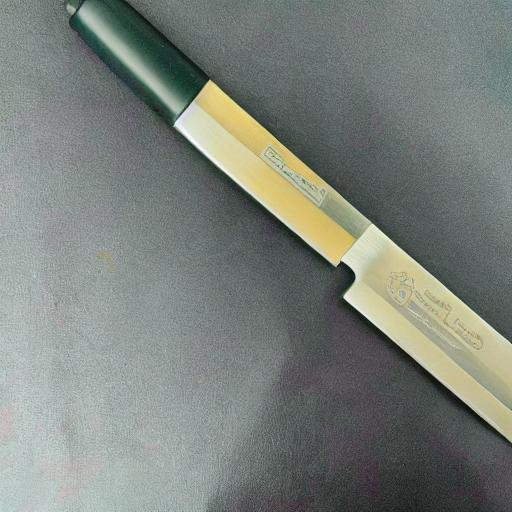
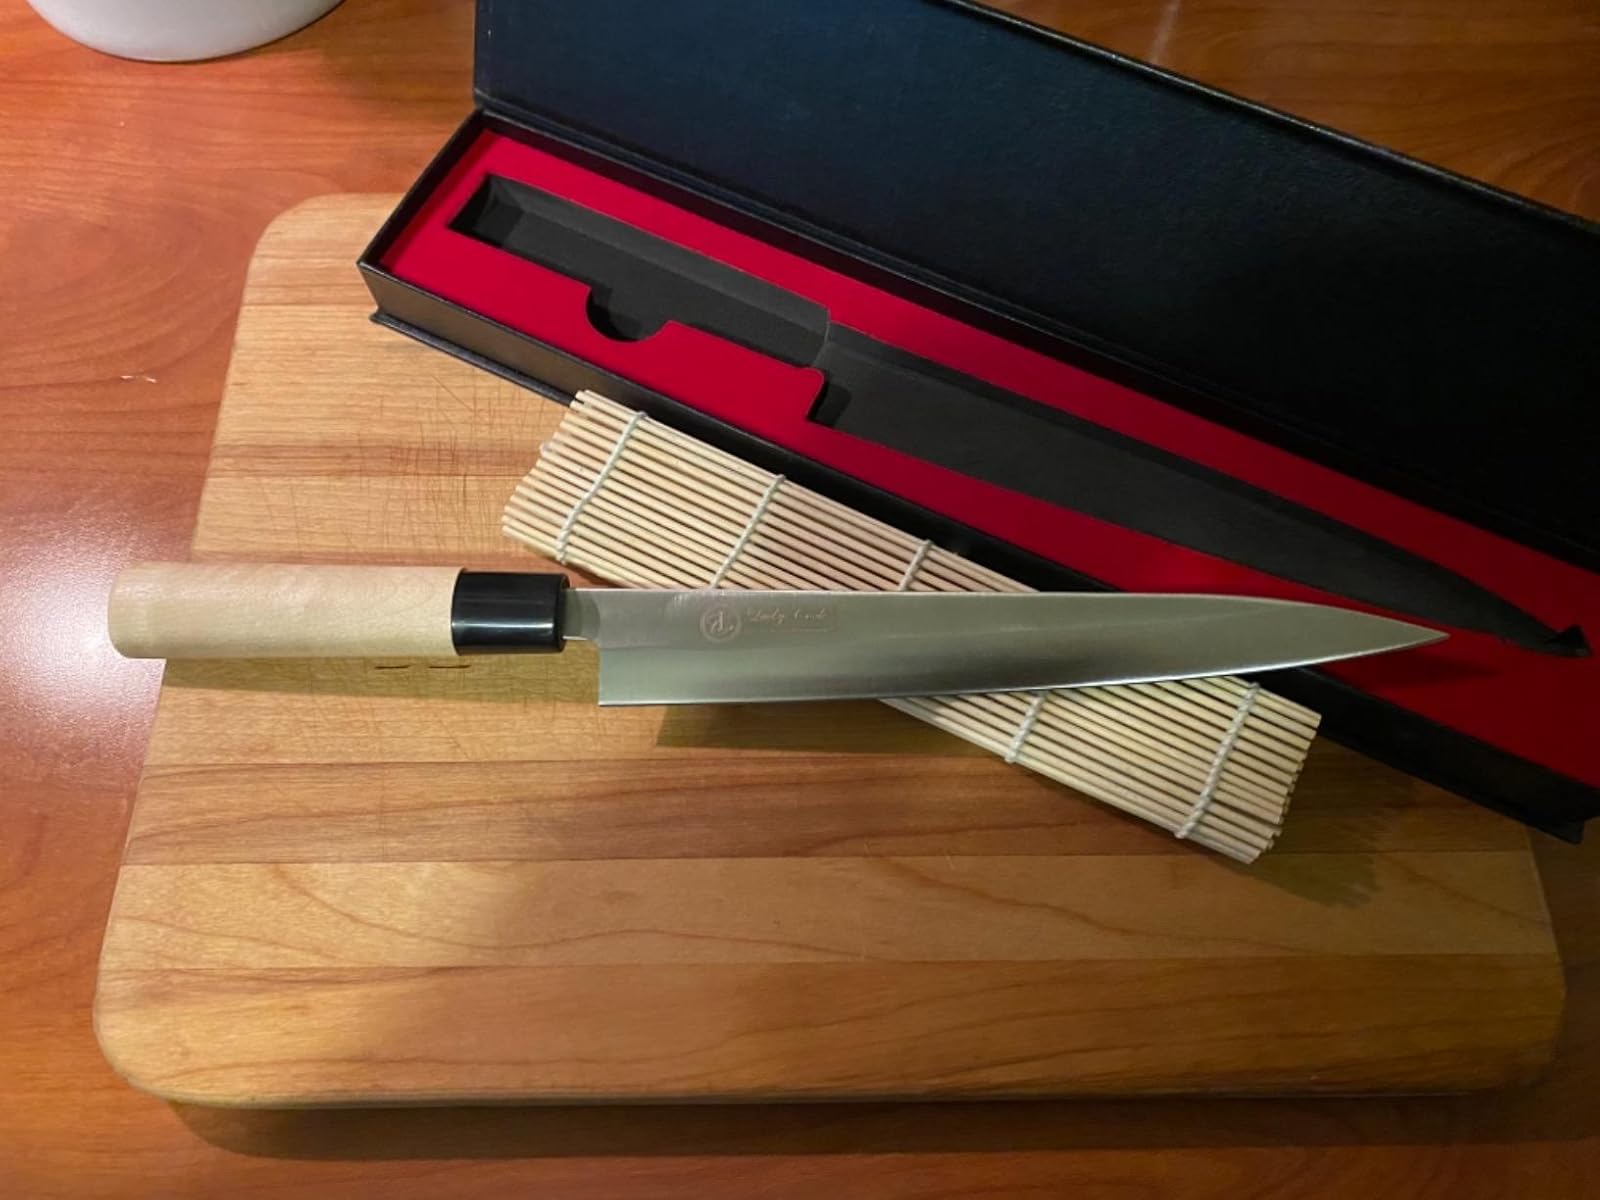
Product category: items_knife
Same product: no